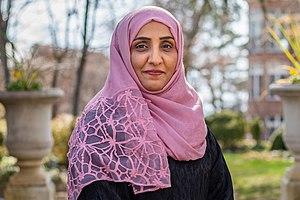
Yasmin al Qadhi est une journaliste yéménite qui sauve des enfants soldats.